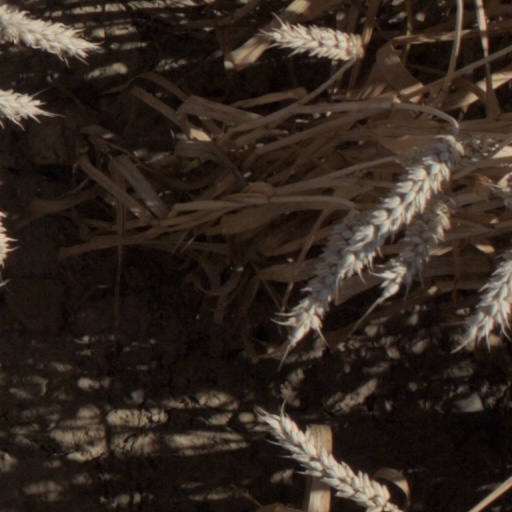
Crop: wheat